Fish trap

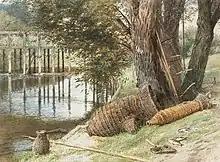
Eel traps in England, 1899, by Myles Birket Foster

Traps are culturally almost universal and seem to have been independently invented many times. There are essentially two types of trap, a permanent or semi-permanent structure placed in a river or tidal area and bottle or pot trap that are usually, but not always baited to attract prey, and are periodically lifted out of the water.